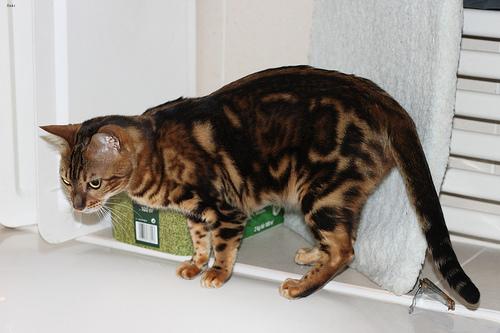
Breed: Bengal